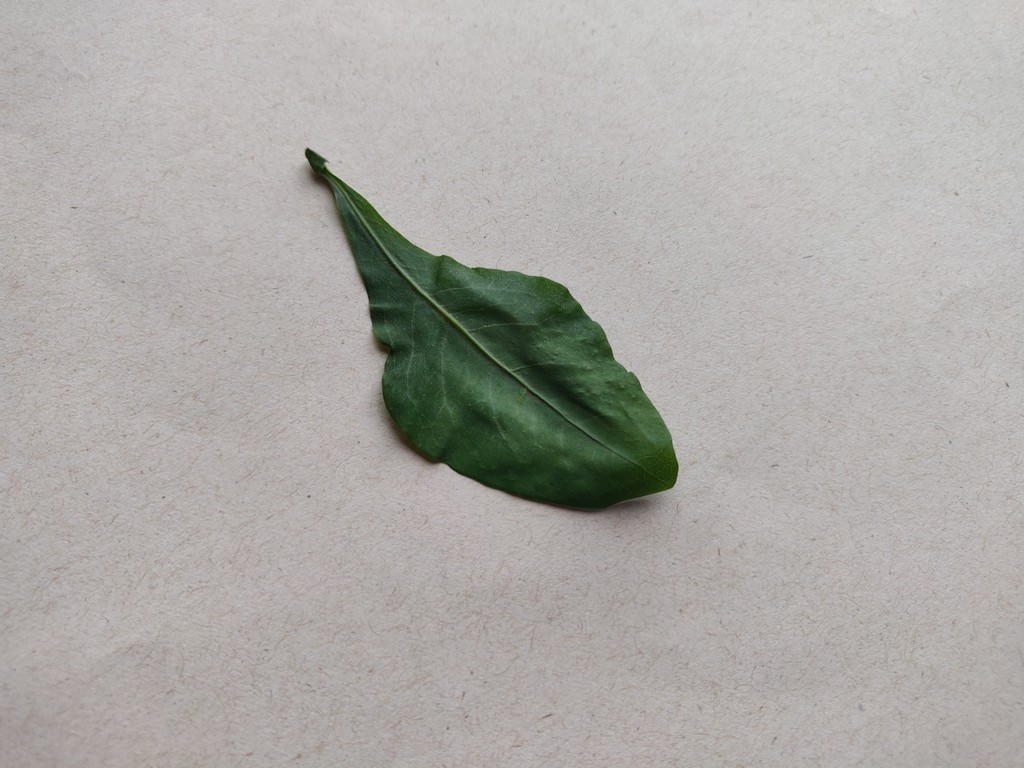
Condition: Healthy
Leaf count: single
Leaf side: front